Roman Catholic Archdiocese of Cincinnati

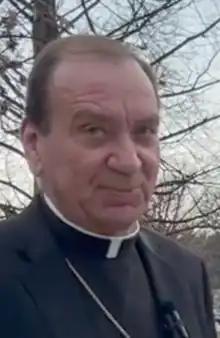
Archbishop Schnurr (2023)

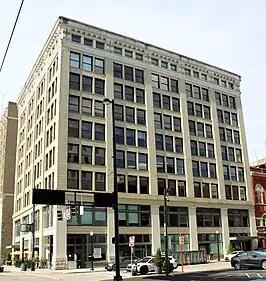

Bishop Paul Leibold of the Diocese of Evansville succeeded Alter as archbishop, being named by Pope Paul VI in 1969. Leibold strengthened the priests' senate, the pastoral council, and the parish councils. He also launched the archdiocese's sixth synod, Synod '71. In 1958, Sister Mary Ephrem Neuzil, an Ohio nun, claimed to have seen apparitions of Mary, mother of Jesus and messages from St. Joseph. Leibold, who had previously acted as a spiritual advisor to Neuzil, allowed her to publish two pamphlets about her experiences. He also commissioned a wooden plaque with an image of Our Lady of America, a title of Mary, for display at the New Riegel convent. In 1971, Leibold criticized composer Leonard Bernstein's theatrical work "Mass," terming it as offensive.